Hyundai Getz

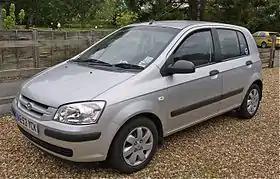
Pre-facelift Hyundai Getz 5-door (UK)

The Hyundai Getz is a supermini manufactured and marketed by Hyundai from 2002 to 2011 in three- and five-door hatchback body styles over a single generation — and marketed globally except in the United States, Canada and China.